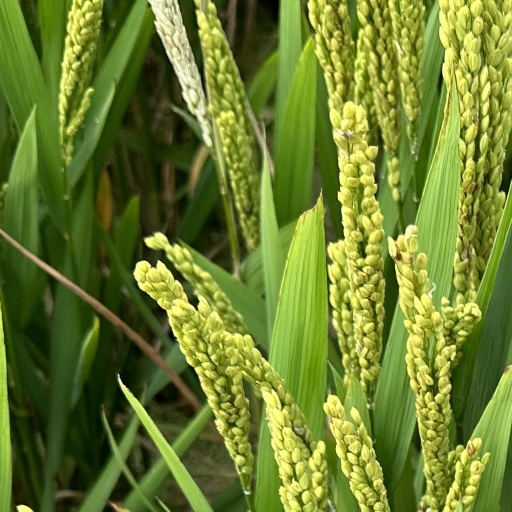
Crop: rice